Leona Cavalli

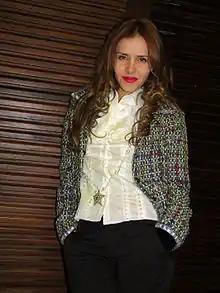
Cavalli in 2006

Alleyona Canedo da Silva (born 6 November 1969), known professionally as Leona Cavalli, is a Brazilian actress and stage director.